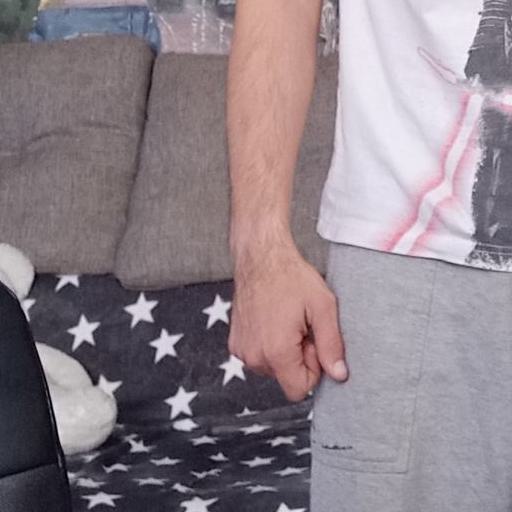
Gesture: no_gesture